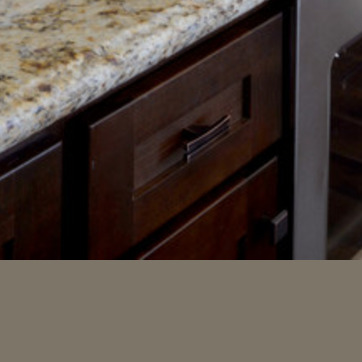
Material: wood